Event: Nepal Earthquake
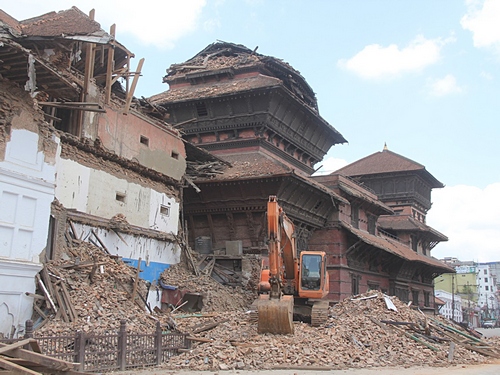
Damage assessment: damage